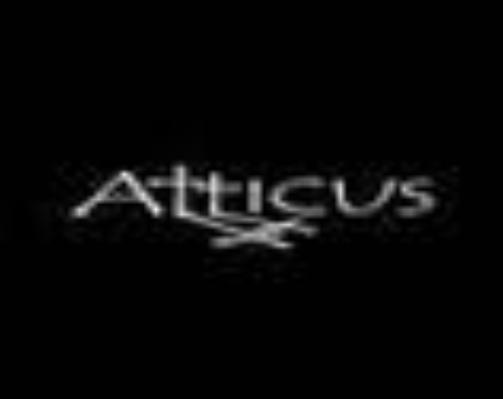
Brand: Atticus
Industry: Clothes